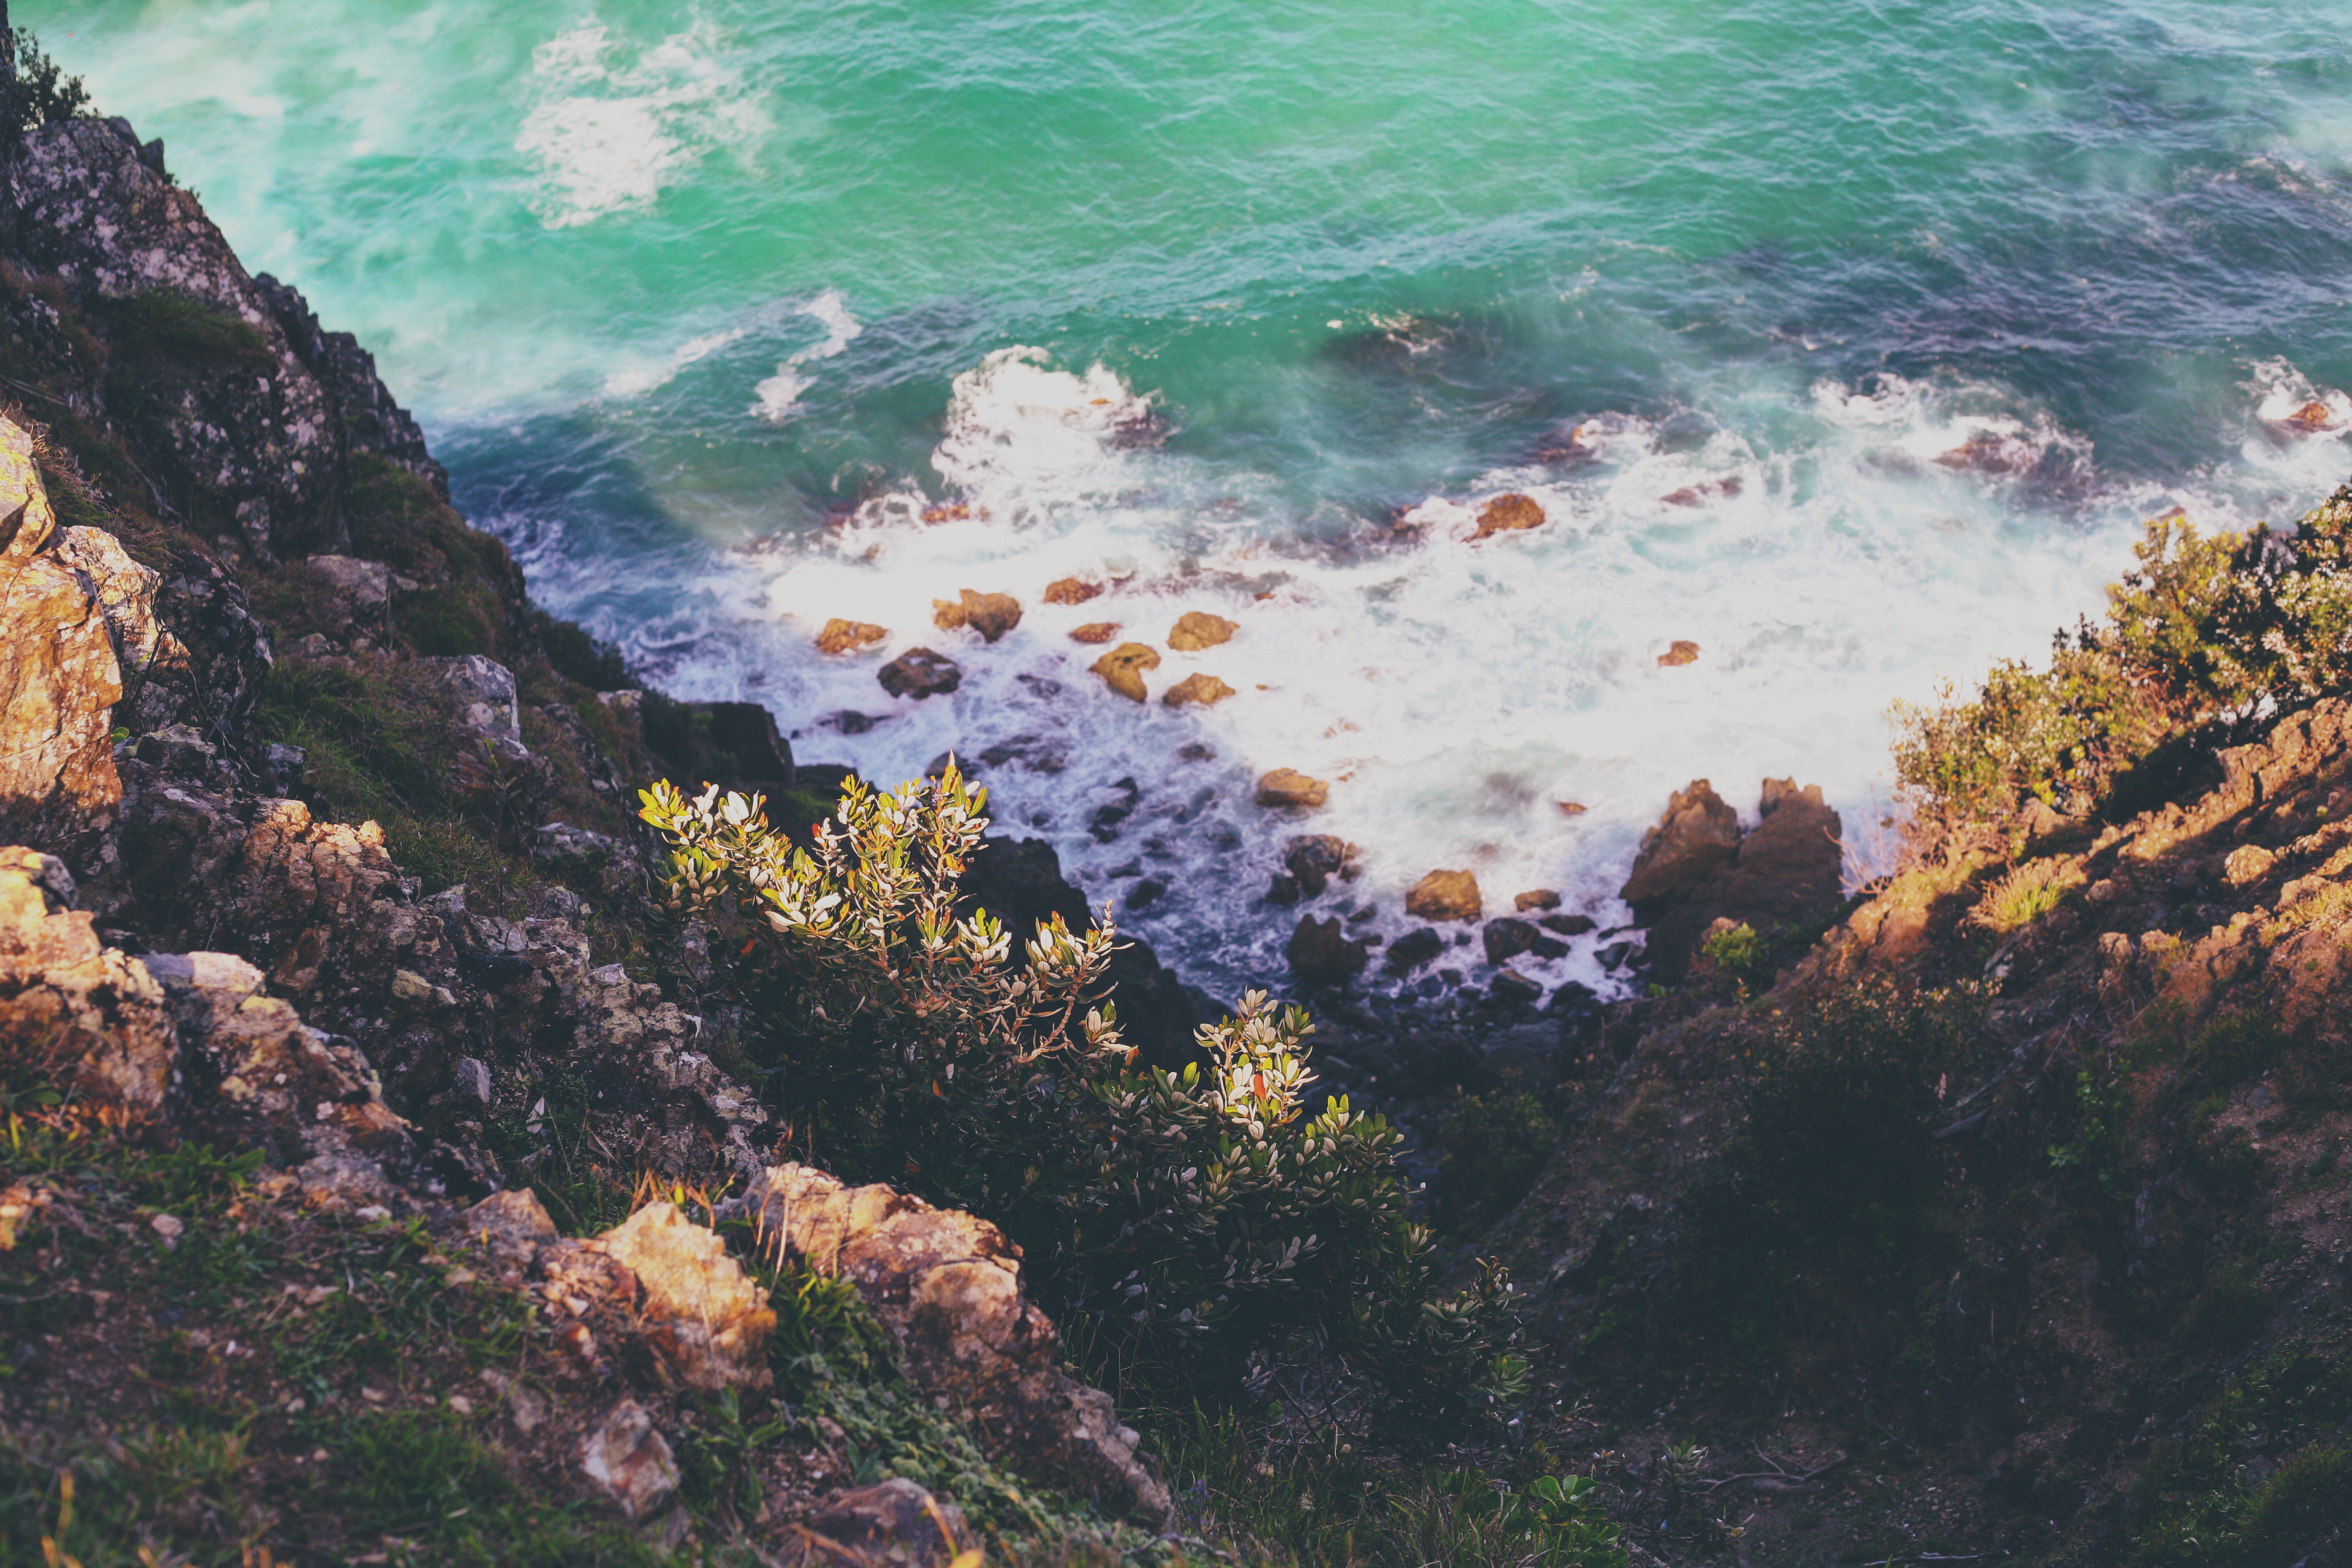
sea, coast, water, nature, rock, ocean, mountain, leaf, shore, flower, river, cliff, autumn, seashore, terrain, rocks, waves, aerial photography